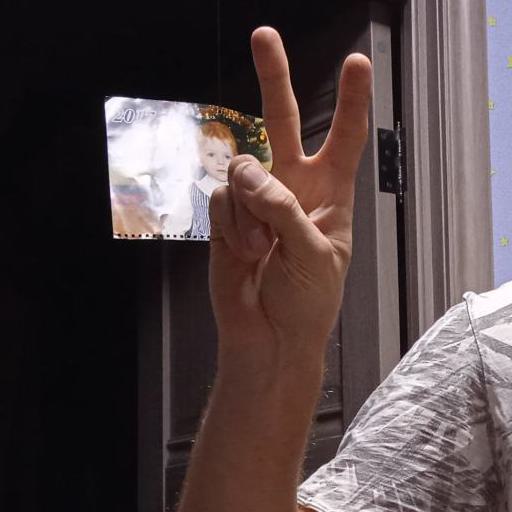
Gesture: peace